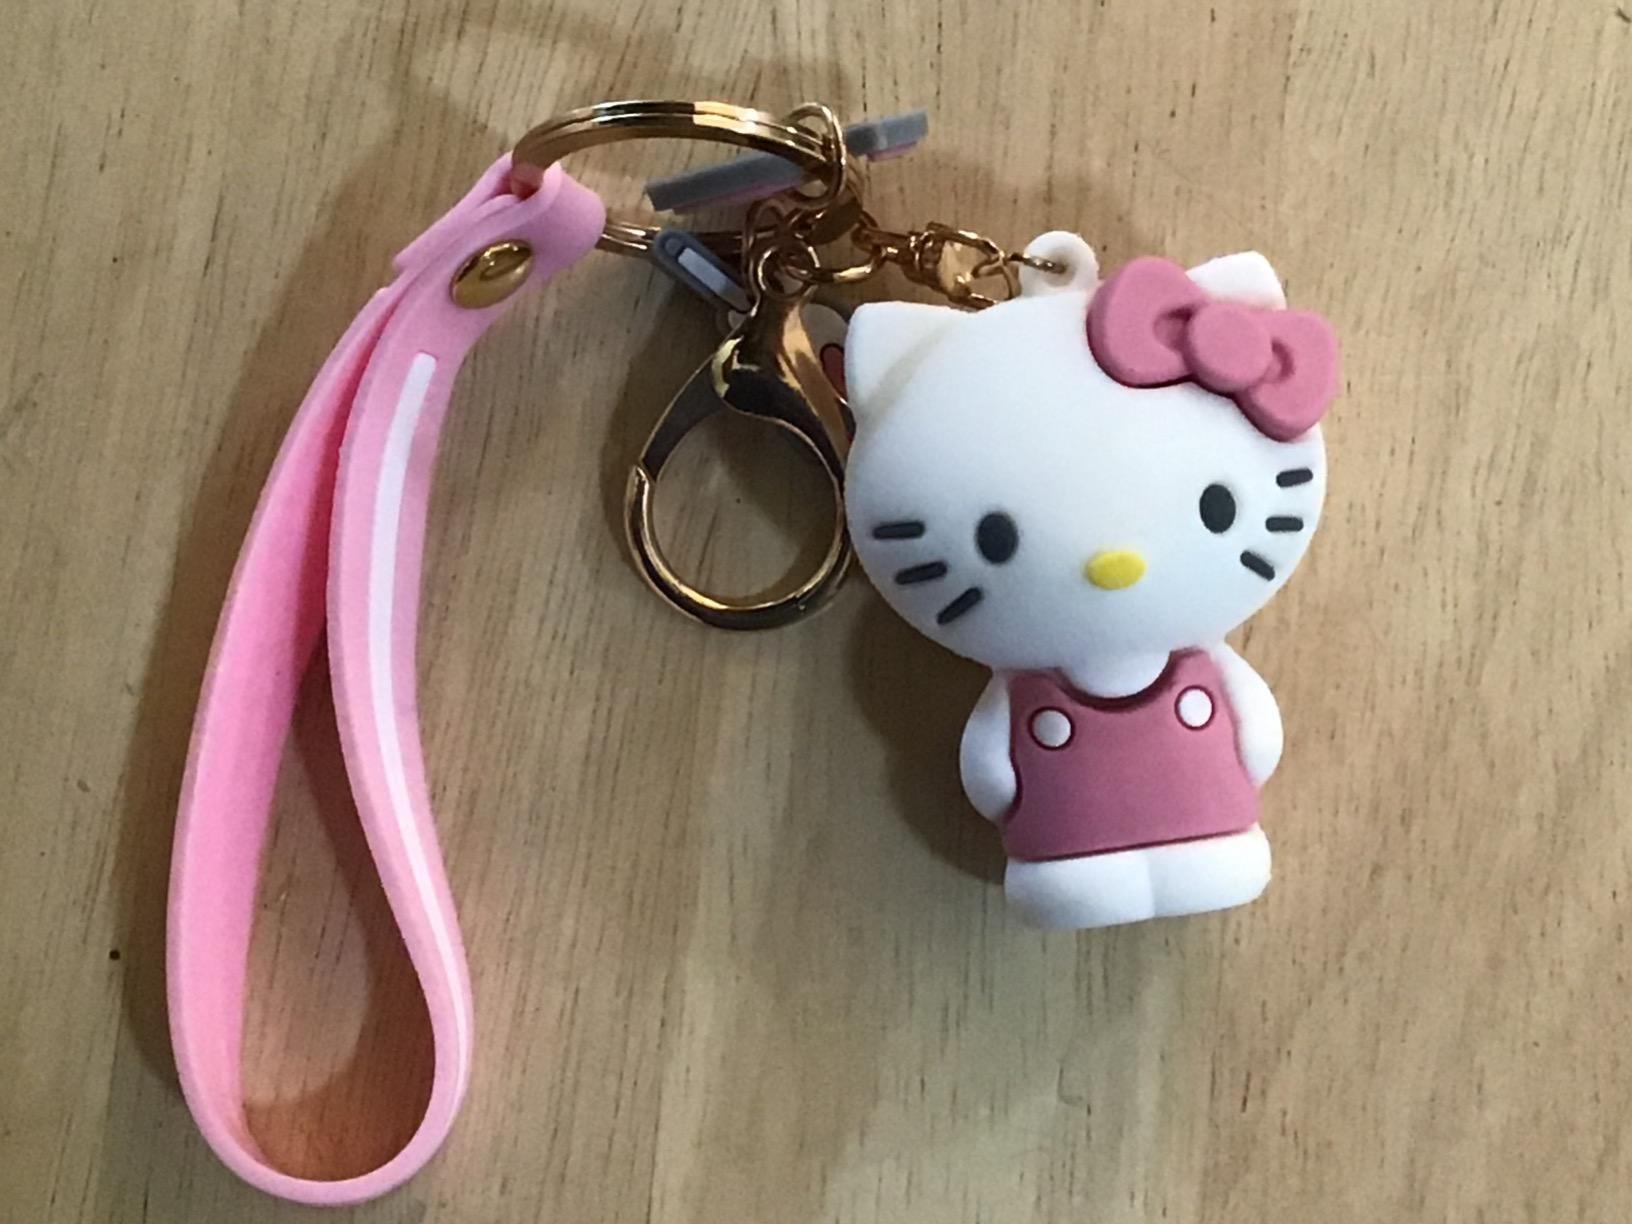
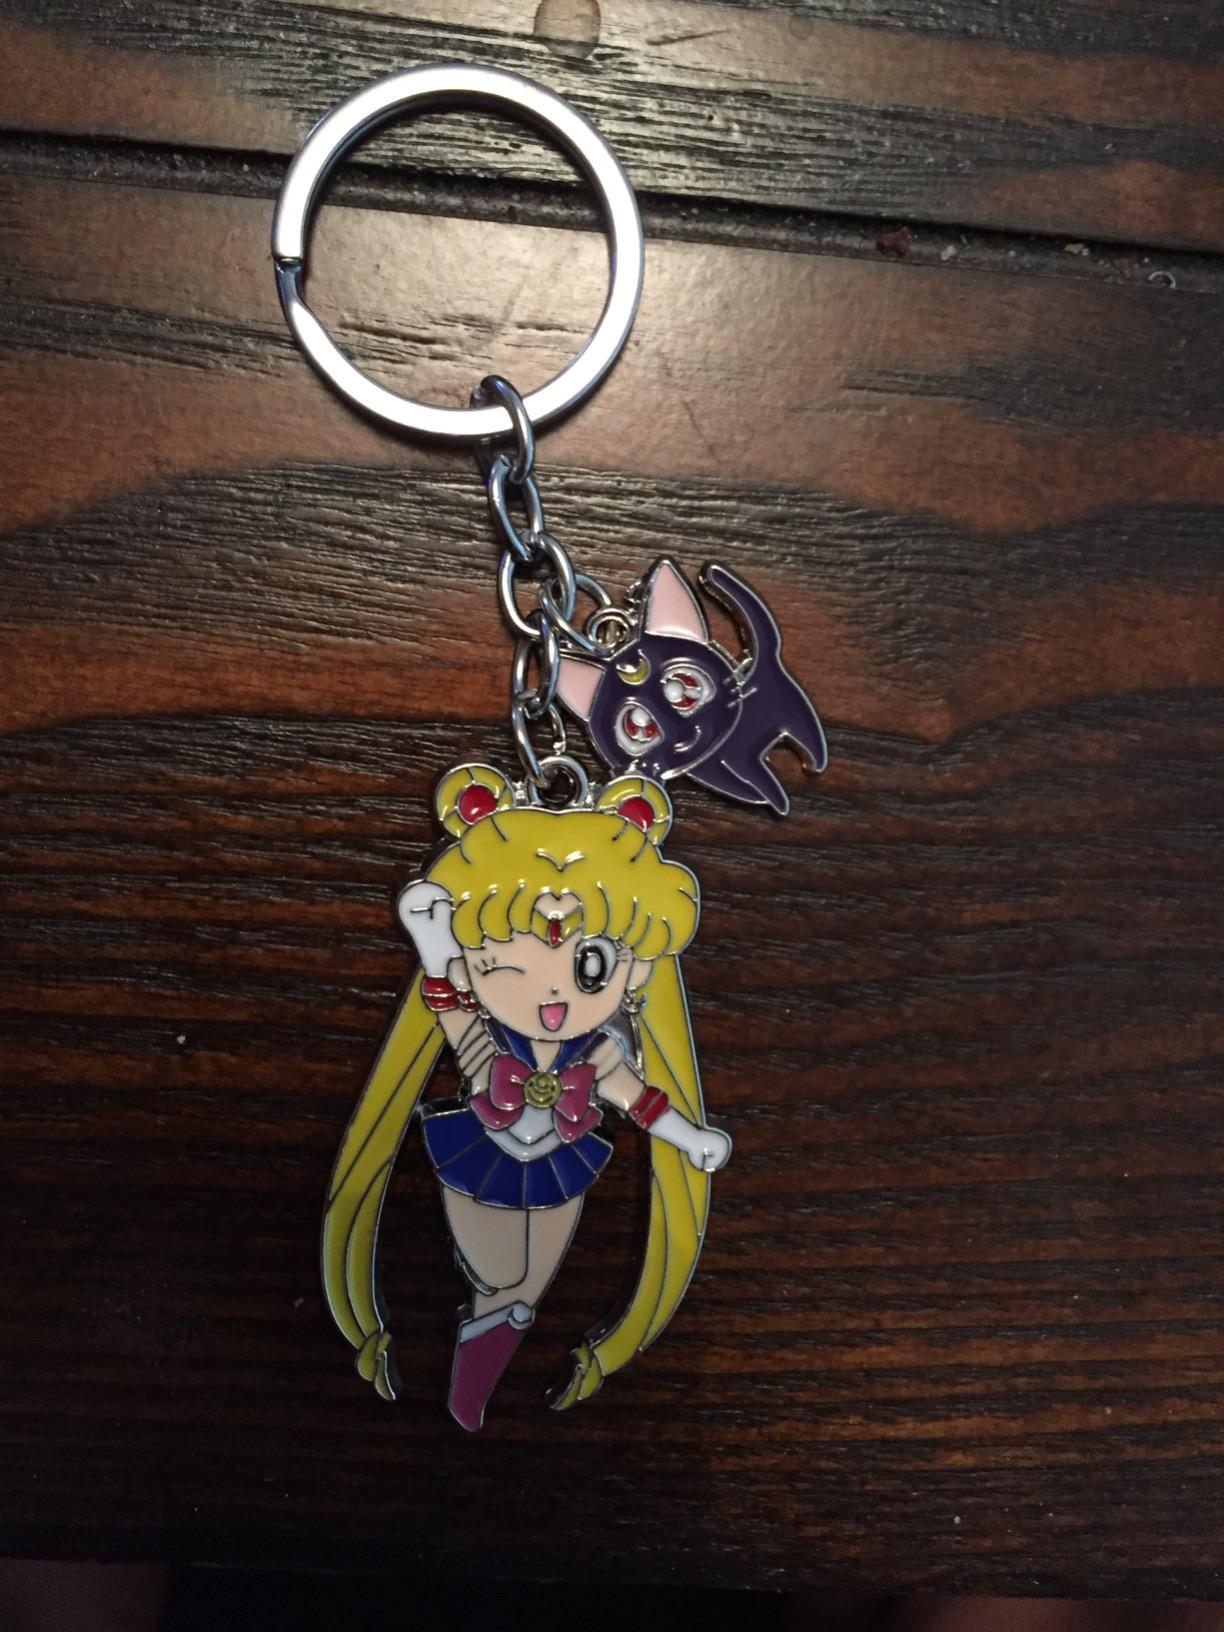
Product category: accessories_keychain
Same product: no